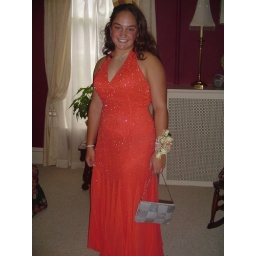
Me in my orange dress